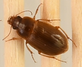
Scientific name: Amara quenseli
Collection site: Onaqui NEON (ONAQ), plot ONAQ_016